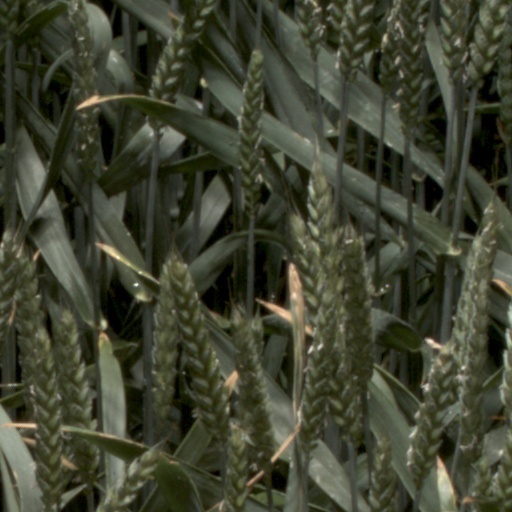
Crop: wheat